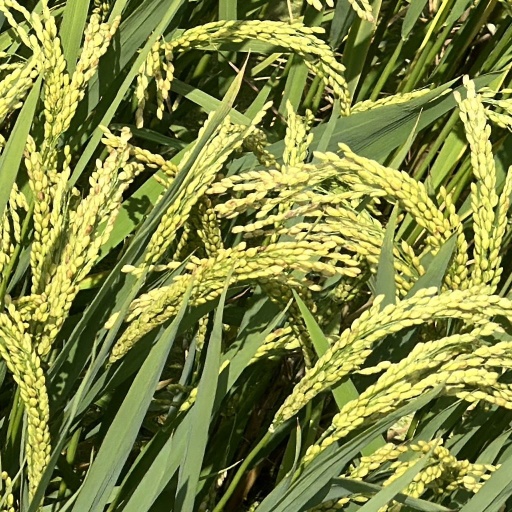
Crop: rice